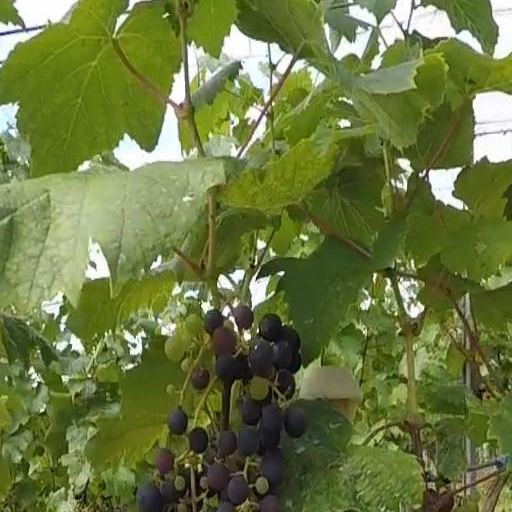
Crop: grape